Question: When was this?
Tambaya: Yaushe ne wannan?
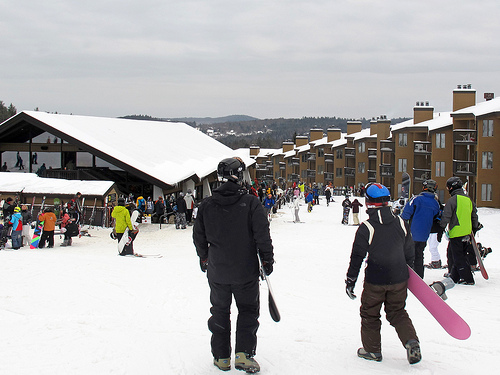
Answer: Daytime.
Amsa: Da rana.